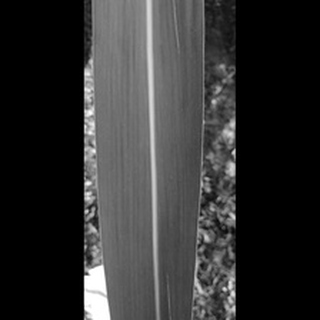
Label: healthy_sugarcane